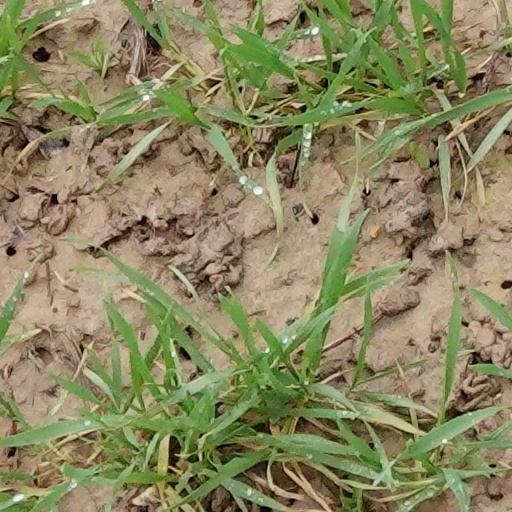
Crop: wheat